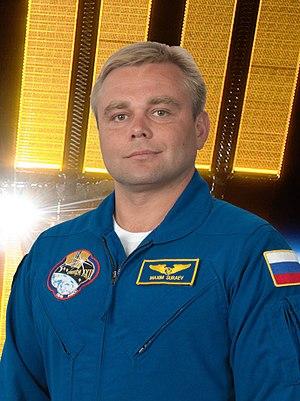
Liste de personnalités nées à Tcheliabinsk, en Russie.
Maxime Viktorovitch Souraïev est un cosmonaute russe né le 24 mai 1972 à Tcheliabinsk en Russie.